Connie Smith

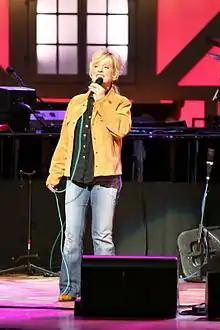
Smith performing live at the Grand Ole Opry in 2007

Connie Smith (born Constance June Meador; August 14, 1941) is an American country music singer and songwriter. Her contralto vocals have been described by music writers as significant and influential to the women of country music. A similarity has been noted between her vocal style and the stylings of country vocalist Patsy Cline. Other performers have cited Smith as influence on their own singing styles, which has been reflected in quotes and interviews over the years.